Hudson Theatre

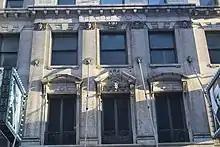
Second- and third-story detail

At the second and third stories, four double-height pilasters flank the inner bays, with stylized theatrical-mask motifs at the pilasters' capitals. The second-story inner bays contain French doors, which open onto wrought-iron balustrades containing motifs of lyres. Above the center bay is a broken pediment shaped as a segmental arch; the center of the pediment contains a male head (probably depicting the god Apollo) and a lyre. The next-from-center bays are topped by plain lintels, as well as console brackets supporting segmental-arched pediments. The outermost bays have double-hung sash windows with limestone surrounds and lintels.